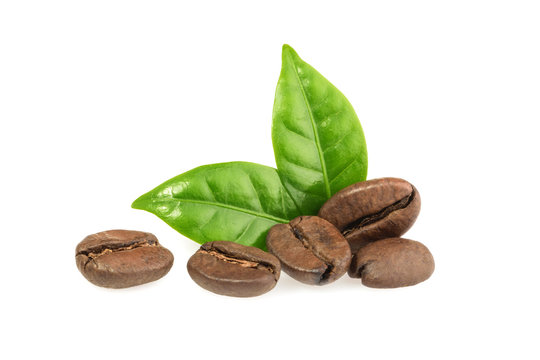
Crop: unknown
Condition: coffee